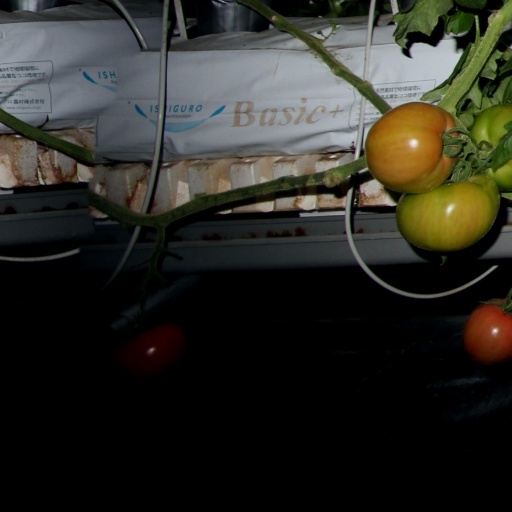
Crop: tomato